San Fruttuoso Abbey

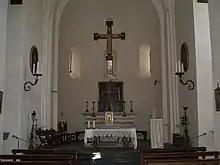
The abbey church

The abbey was founded by the Order of Saint Benedict and most of its buildings date to the 10th and 11th century. The original 10th-century church tower had a Byzantine-style spherical top, later replaced with the octagonal tower still present today.